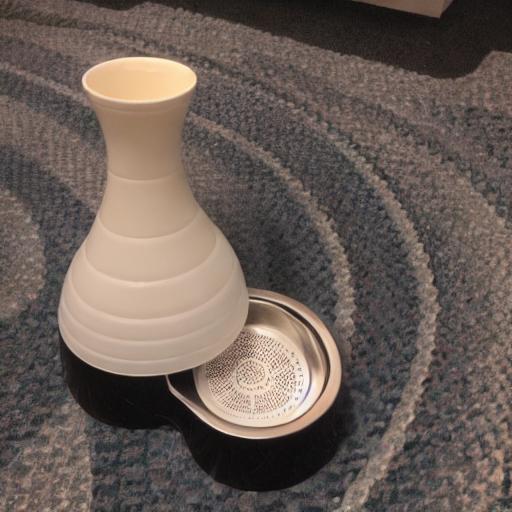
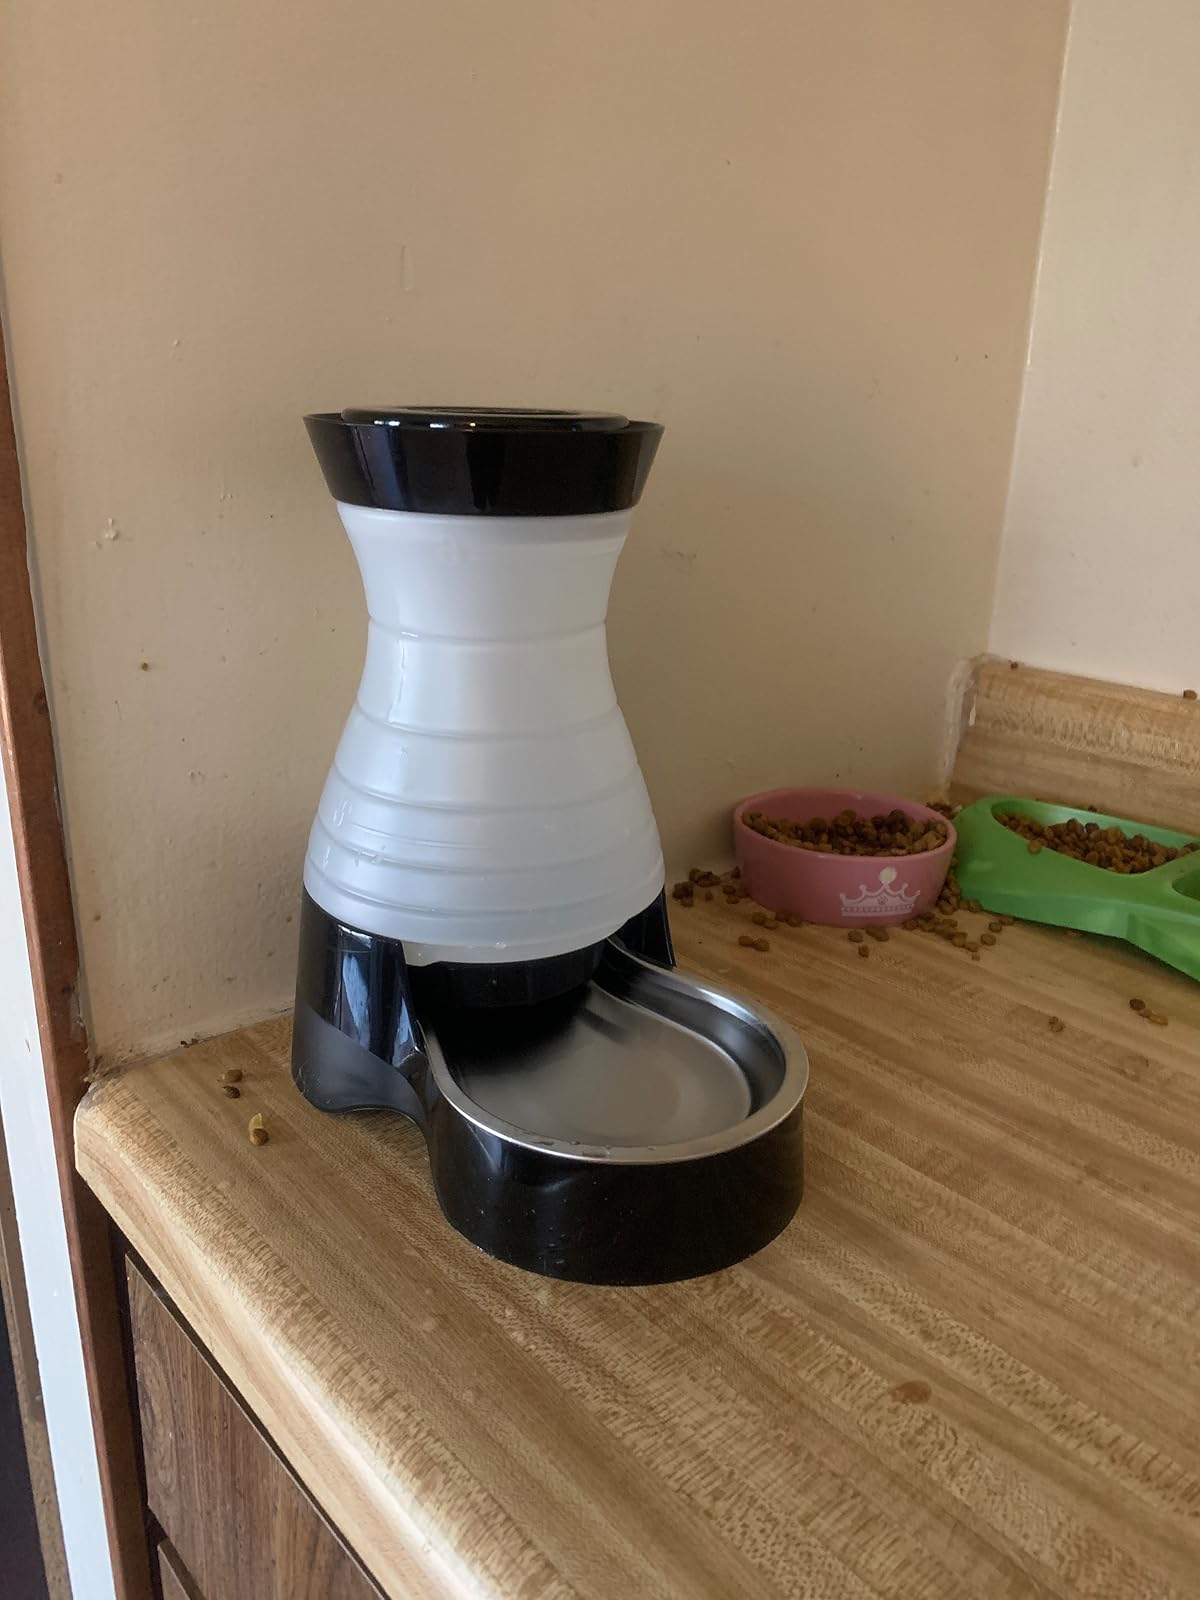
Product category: items_bowl
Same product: no